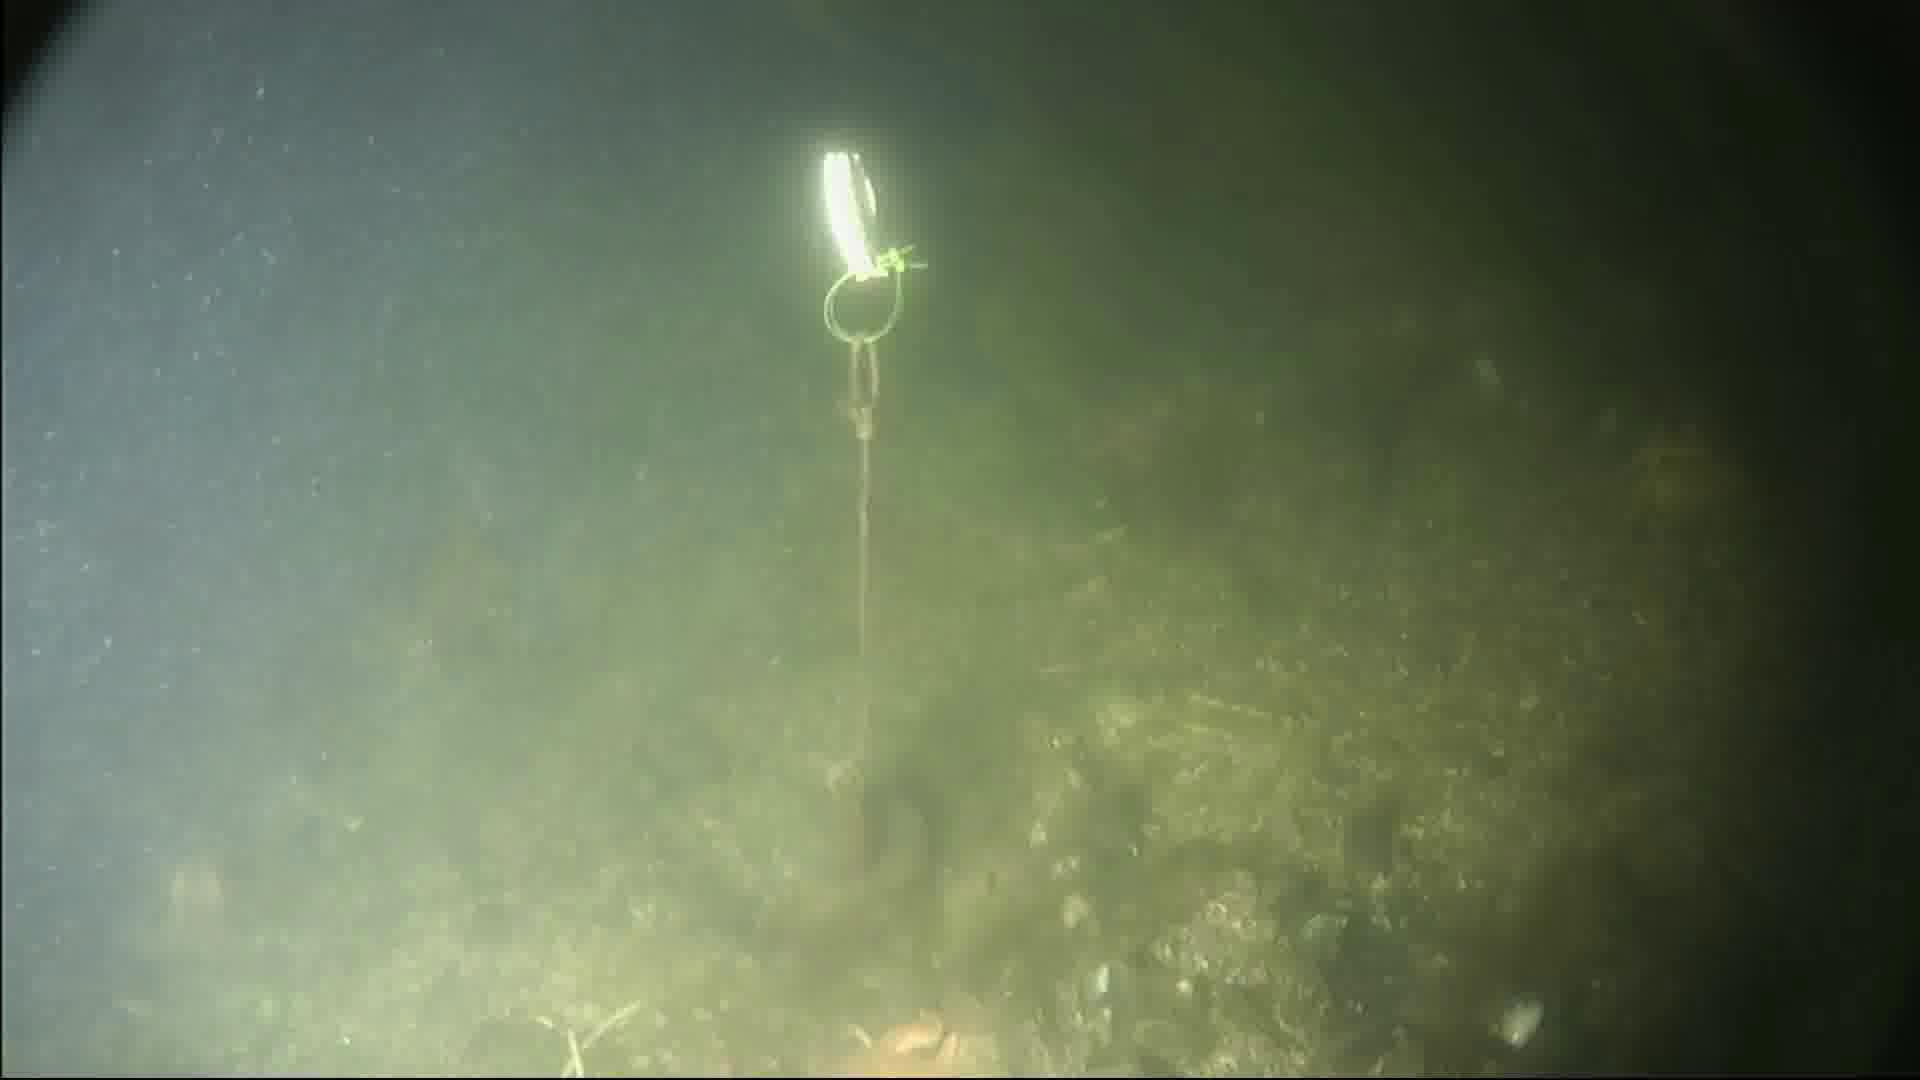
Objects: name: starfish
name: crab